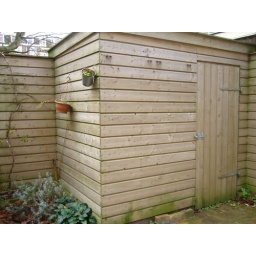
The shed. I think I'll cut a window in the front and add a window box to make it look cuter.